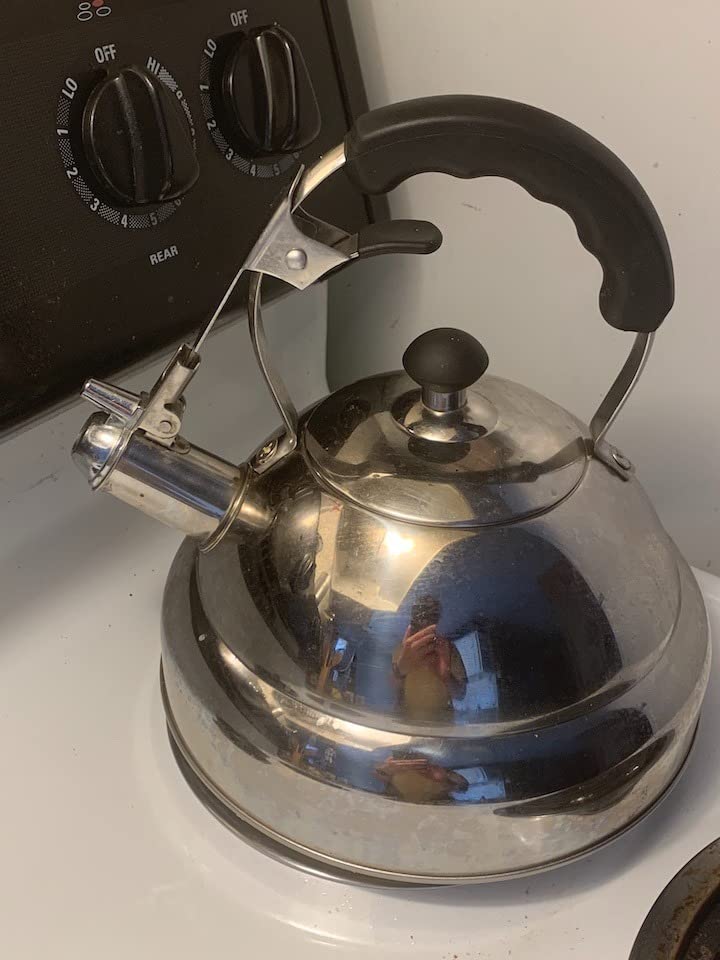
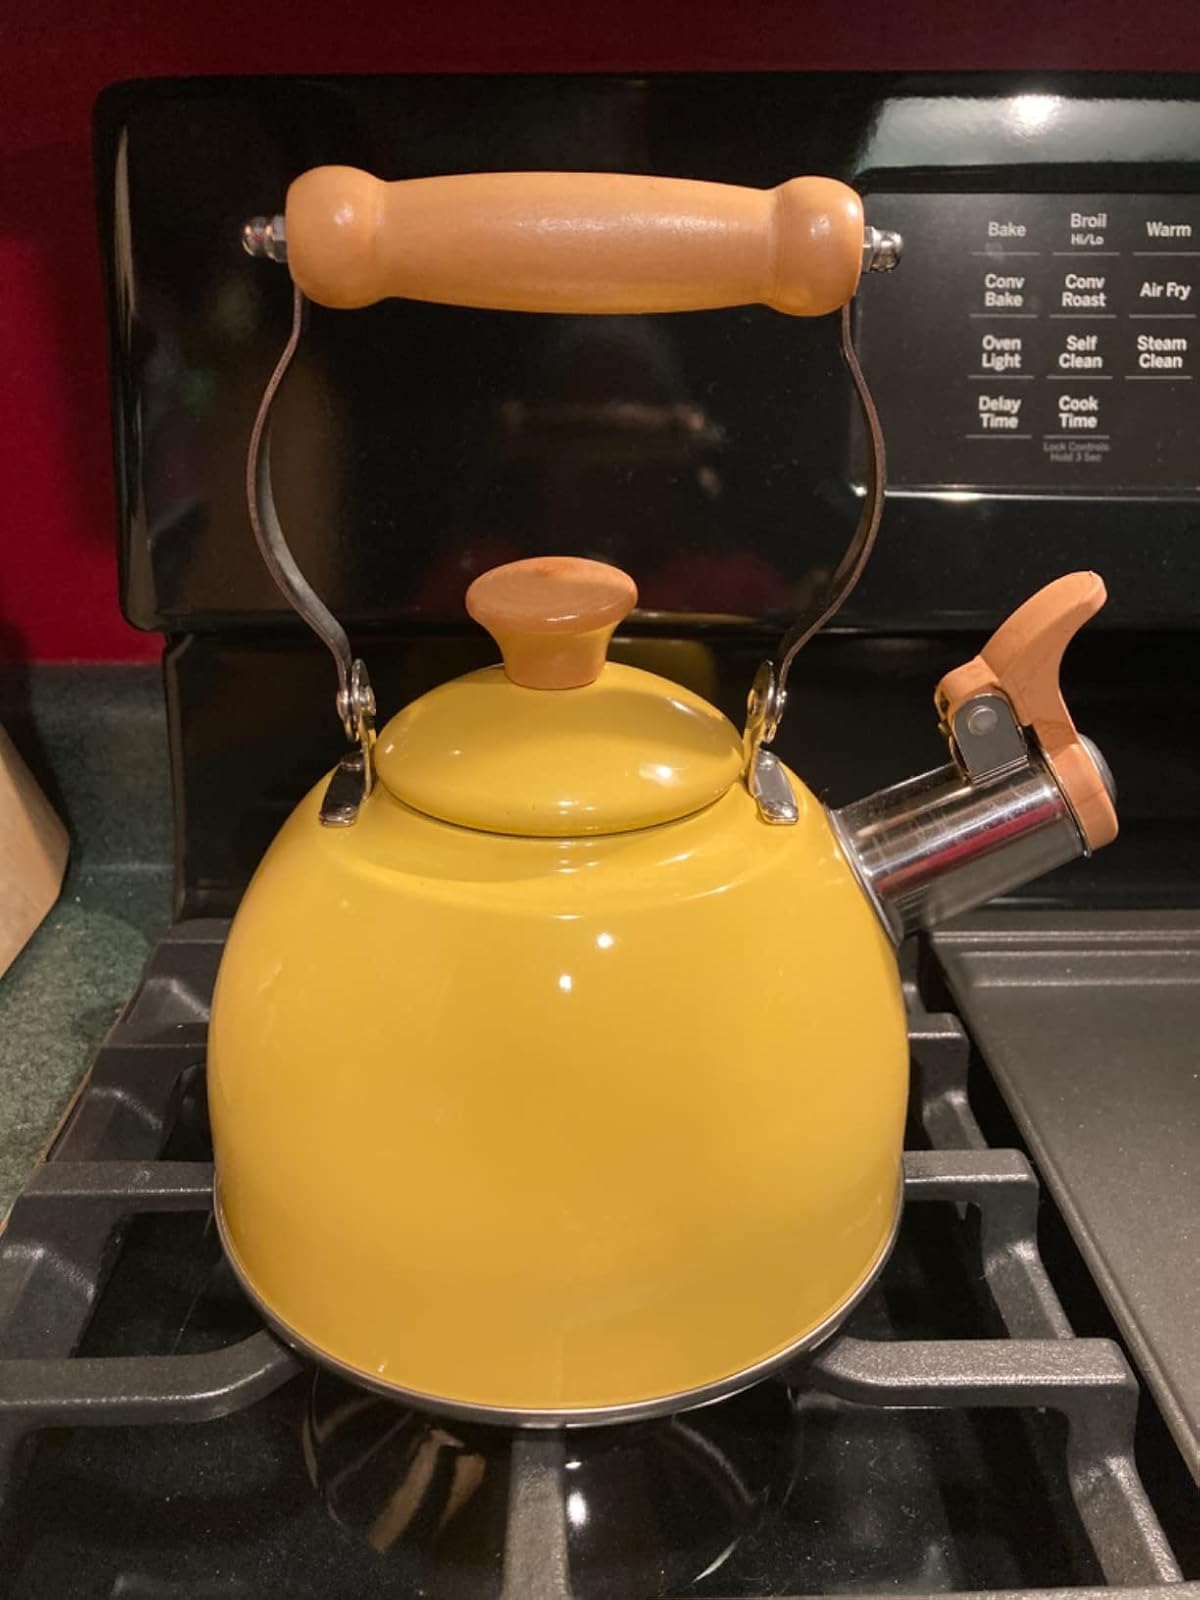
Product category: items_kettle
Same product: no